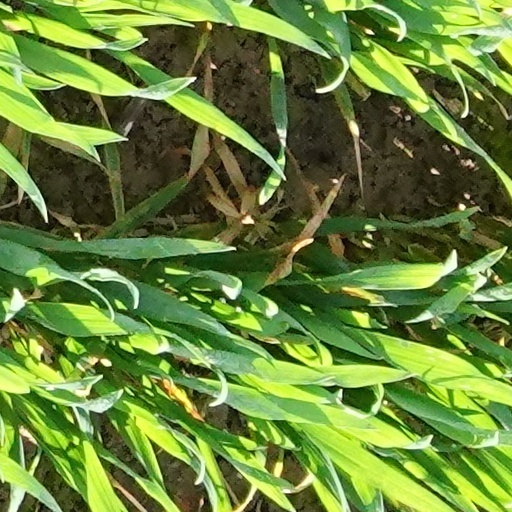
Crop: wheat